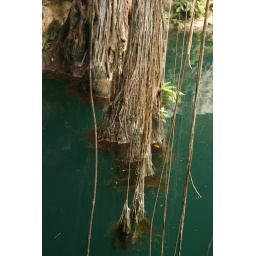
Roots of the tree above the sinkhole drop down to the water